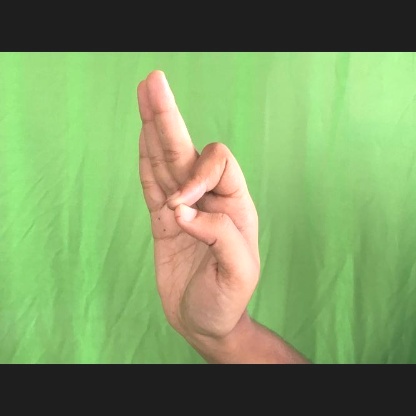
Mudra: Aralam